Nicomachus

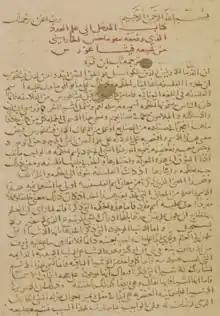
Arabic manuscript of Introduction to Arithmetic, translated by Thābit ibn Qurra (d. 901). British Library: Oriental Manuscripts, Add MS 7473.

"Introduction to Arithmetic" is the only extant work on mathematics by Nicomachus. The work contains both philosophical prose and basic mathematical ideas. Nicomachus refers to Plato quite often, and writes that philosophy can only be possible if one knows enough about mathematics. Nicomachus also describes how natural numbers and basic mathematical ideas are eternal and unchanging, and in an abstract realm. The work consists of two books, twenty-three and twenty-nine chapters, respectively.